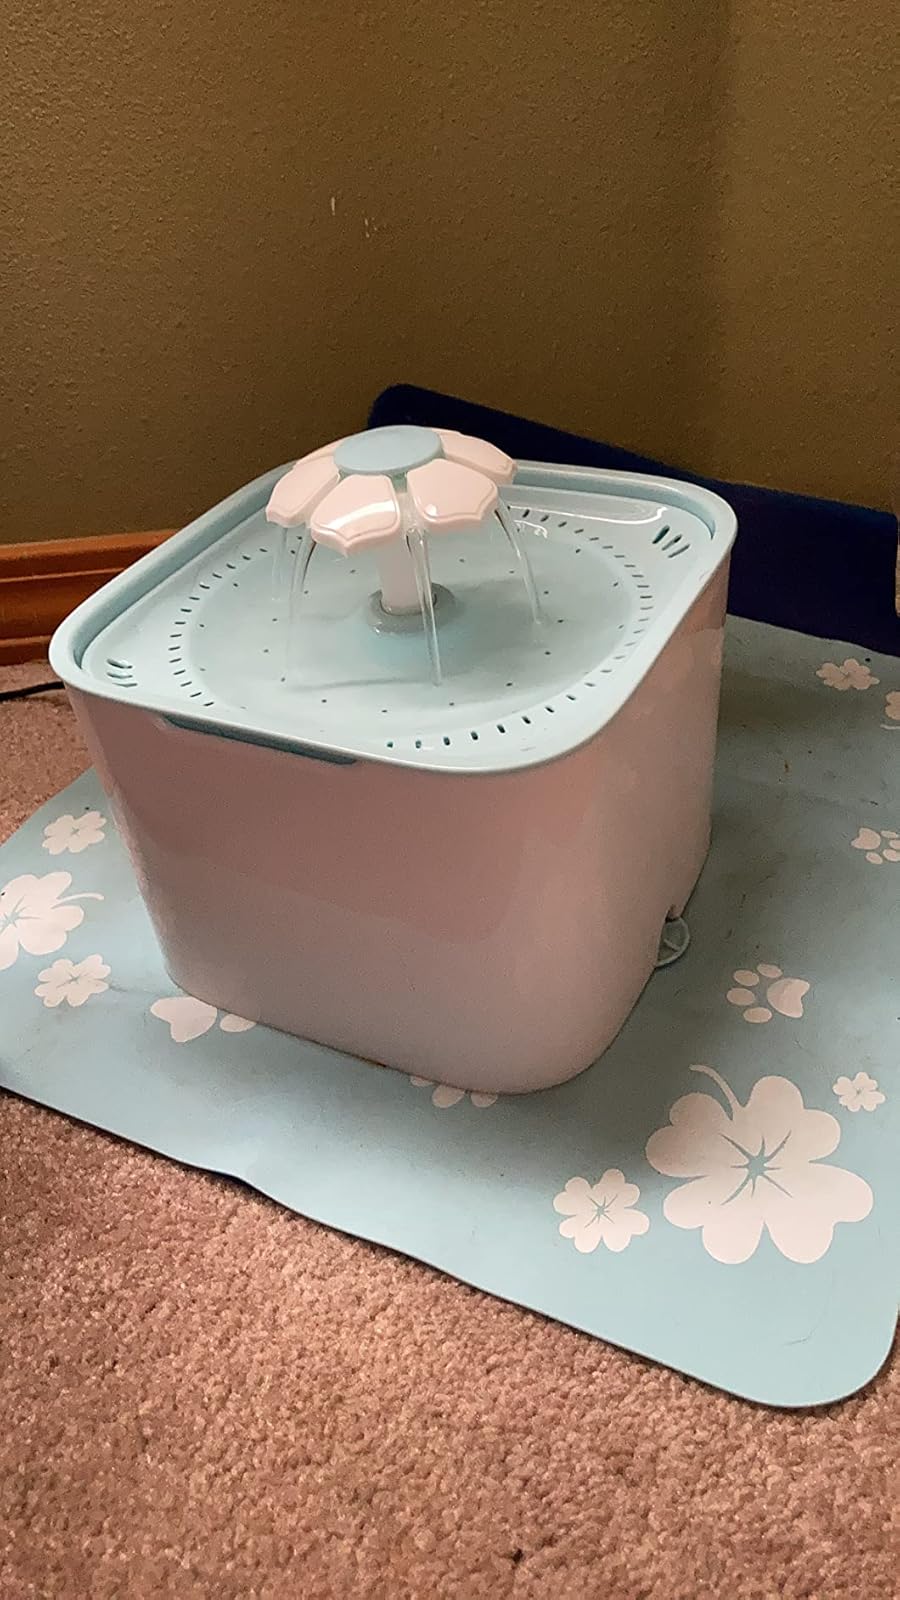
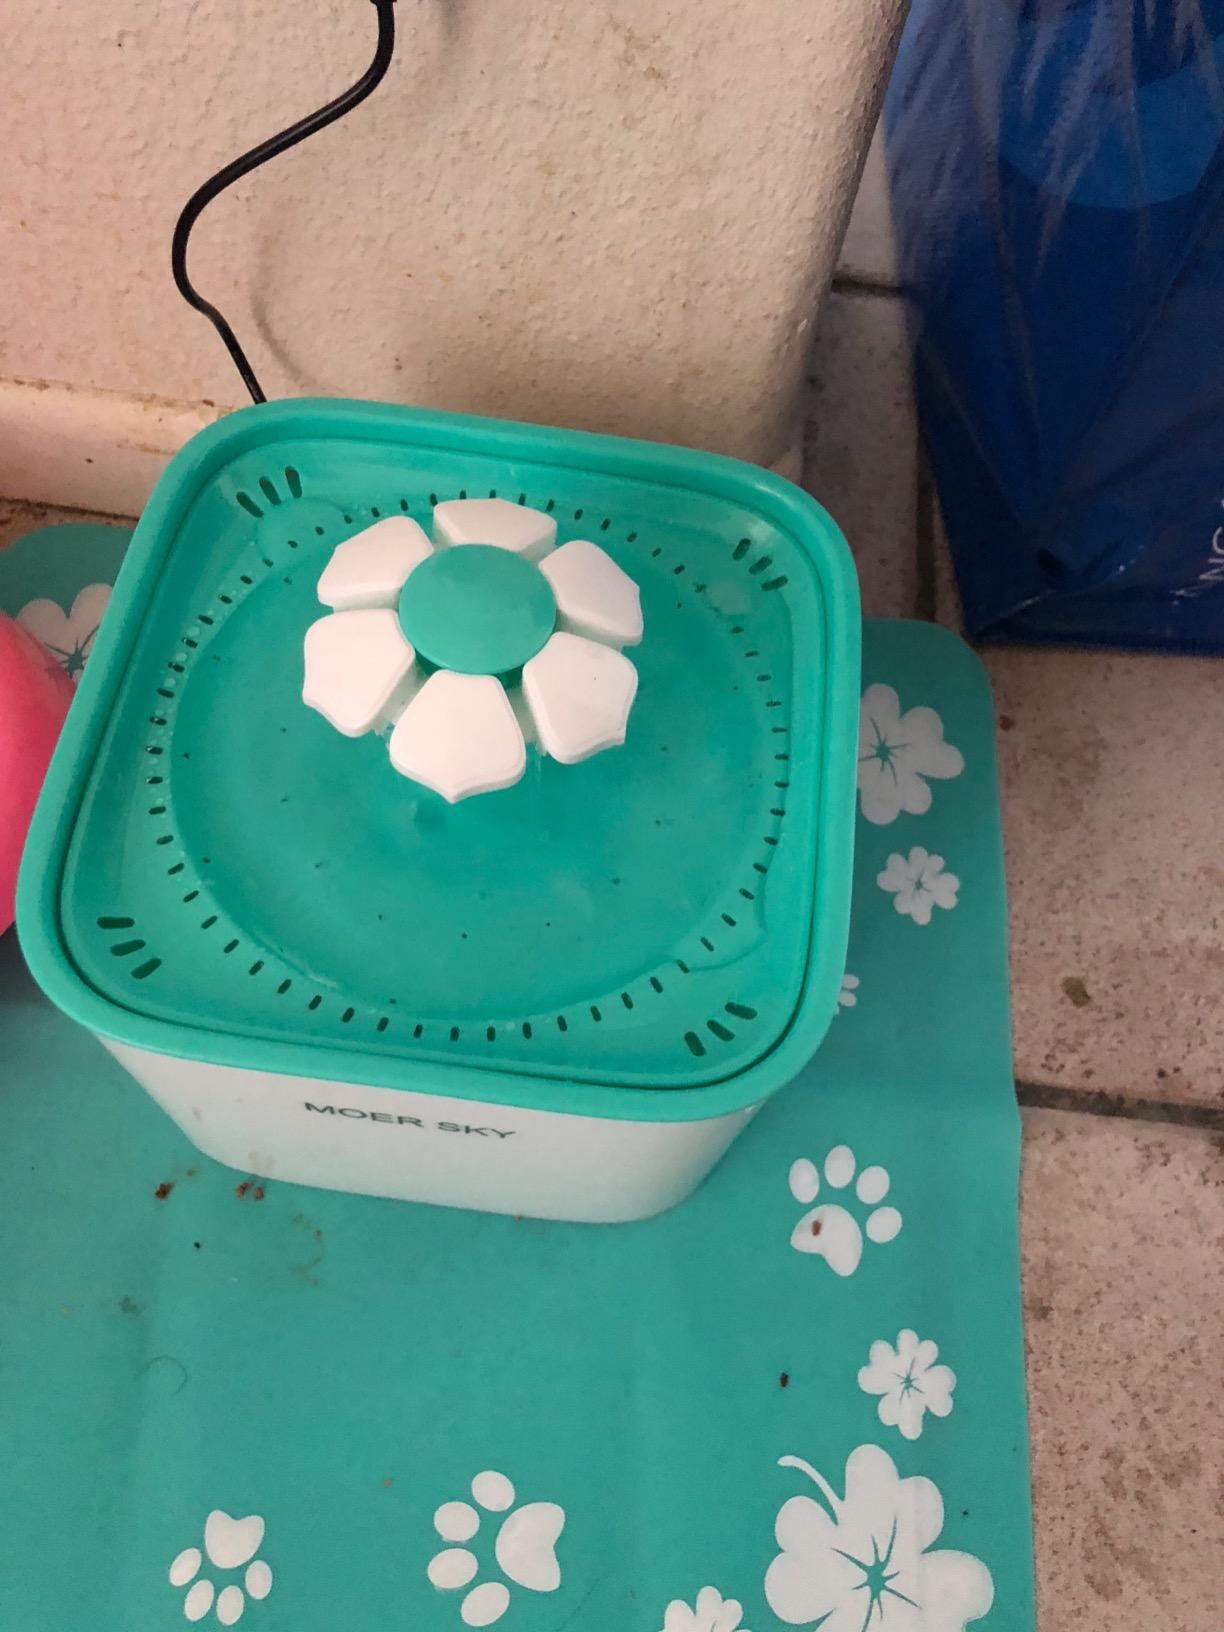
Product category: items_bowl
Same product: no